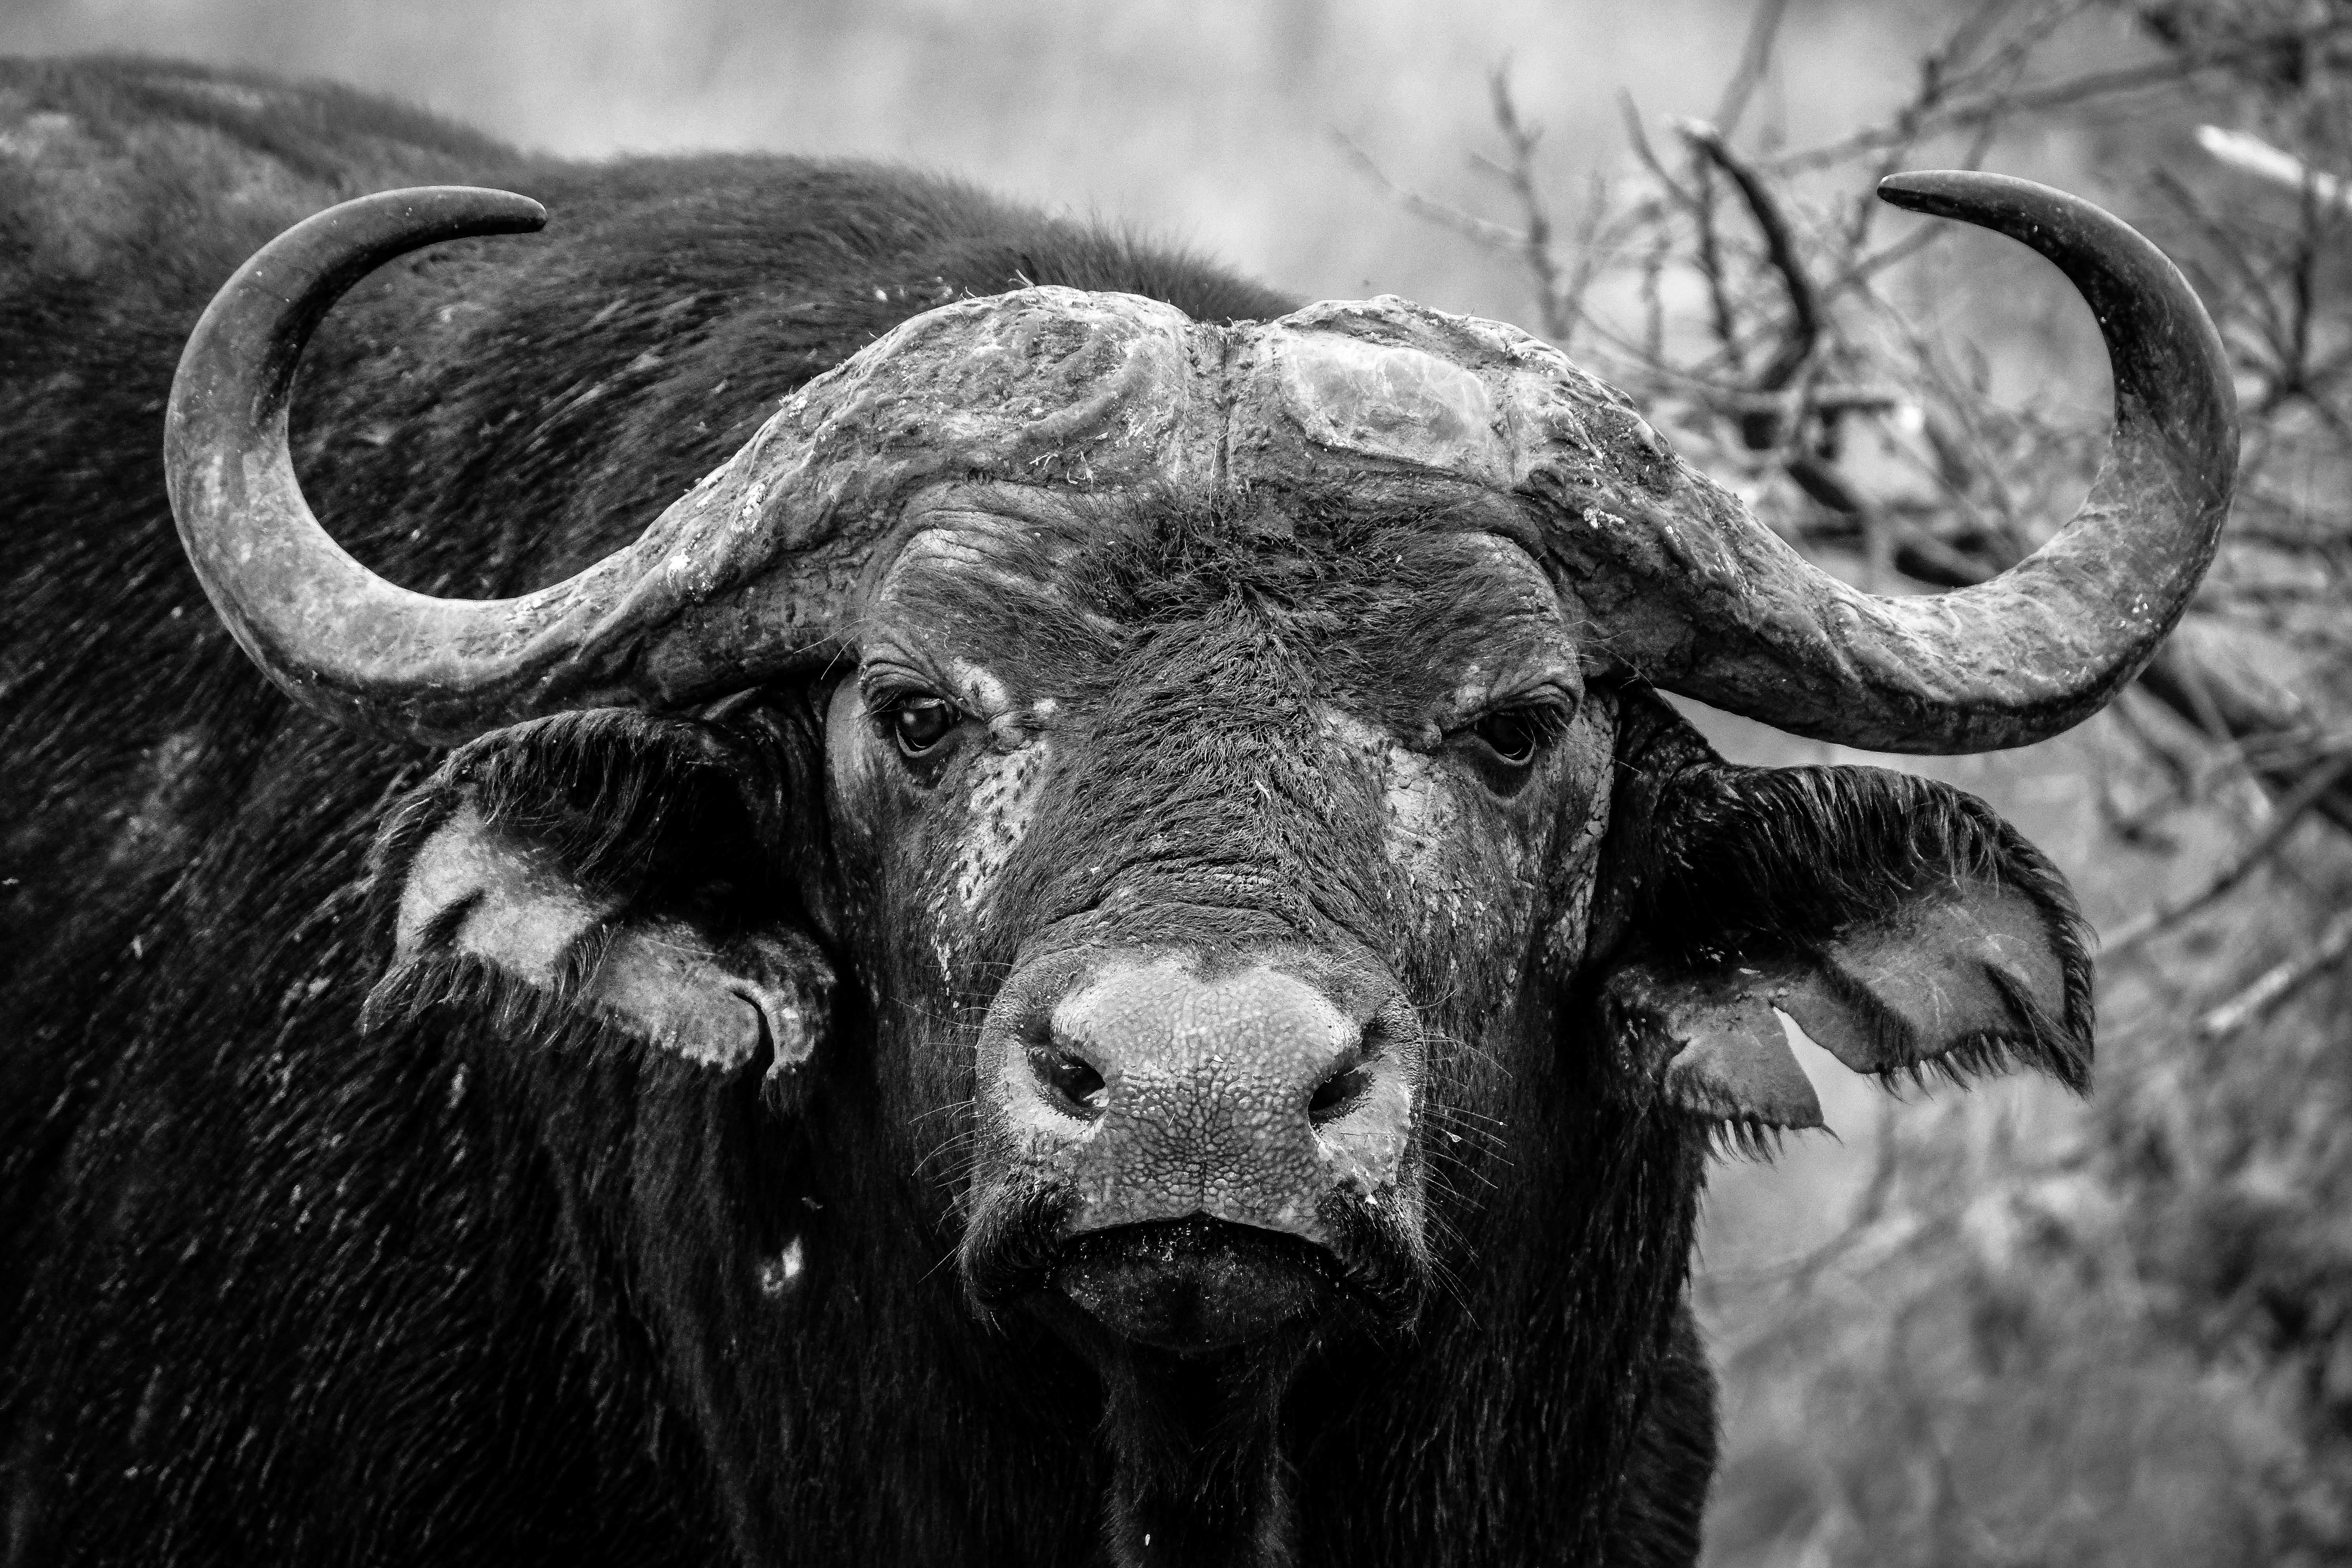
horn, vertebrate, mammal, water buffalo, wildlife, bovine, terrestrial animal, working animal, snout, black and white, eye, livestock, cow goat family, ox, monochrome, organism, photography, monochrome photography, grass, stock photography, safari, bull, style